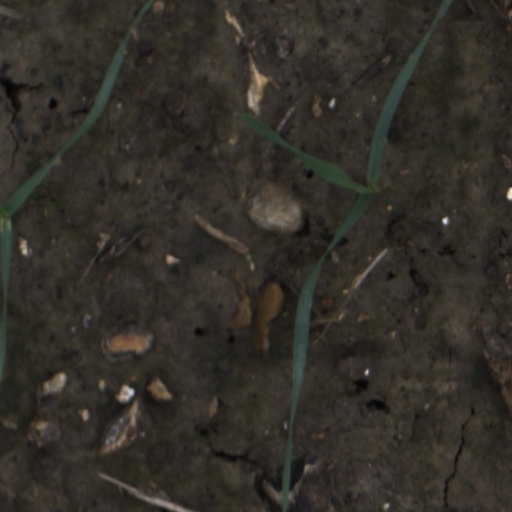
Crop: wheat